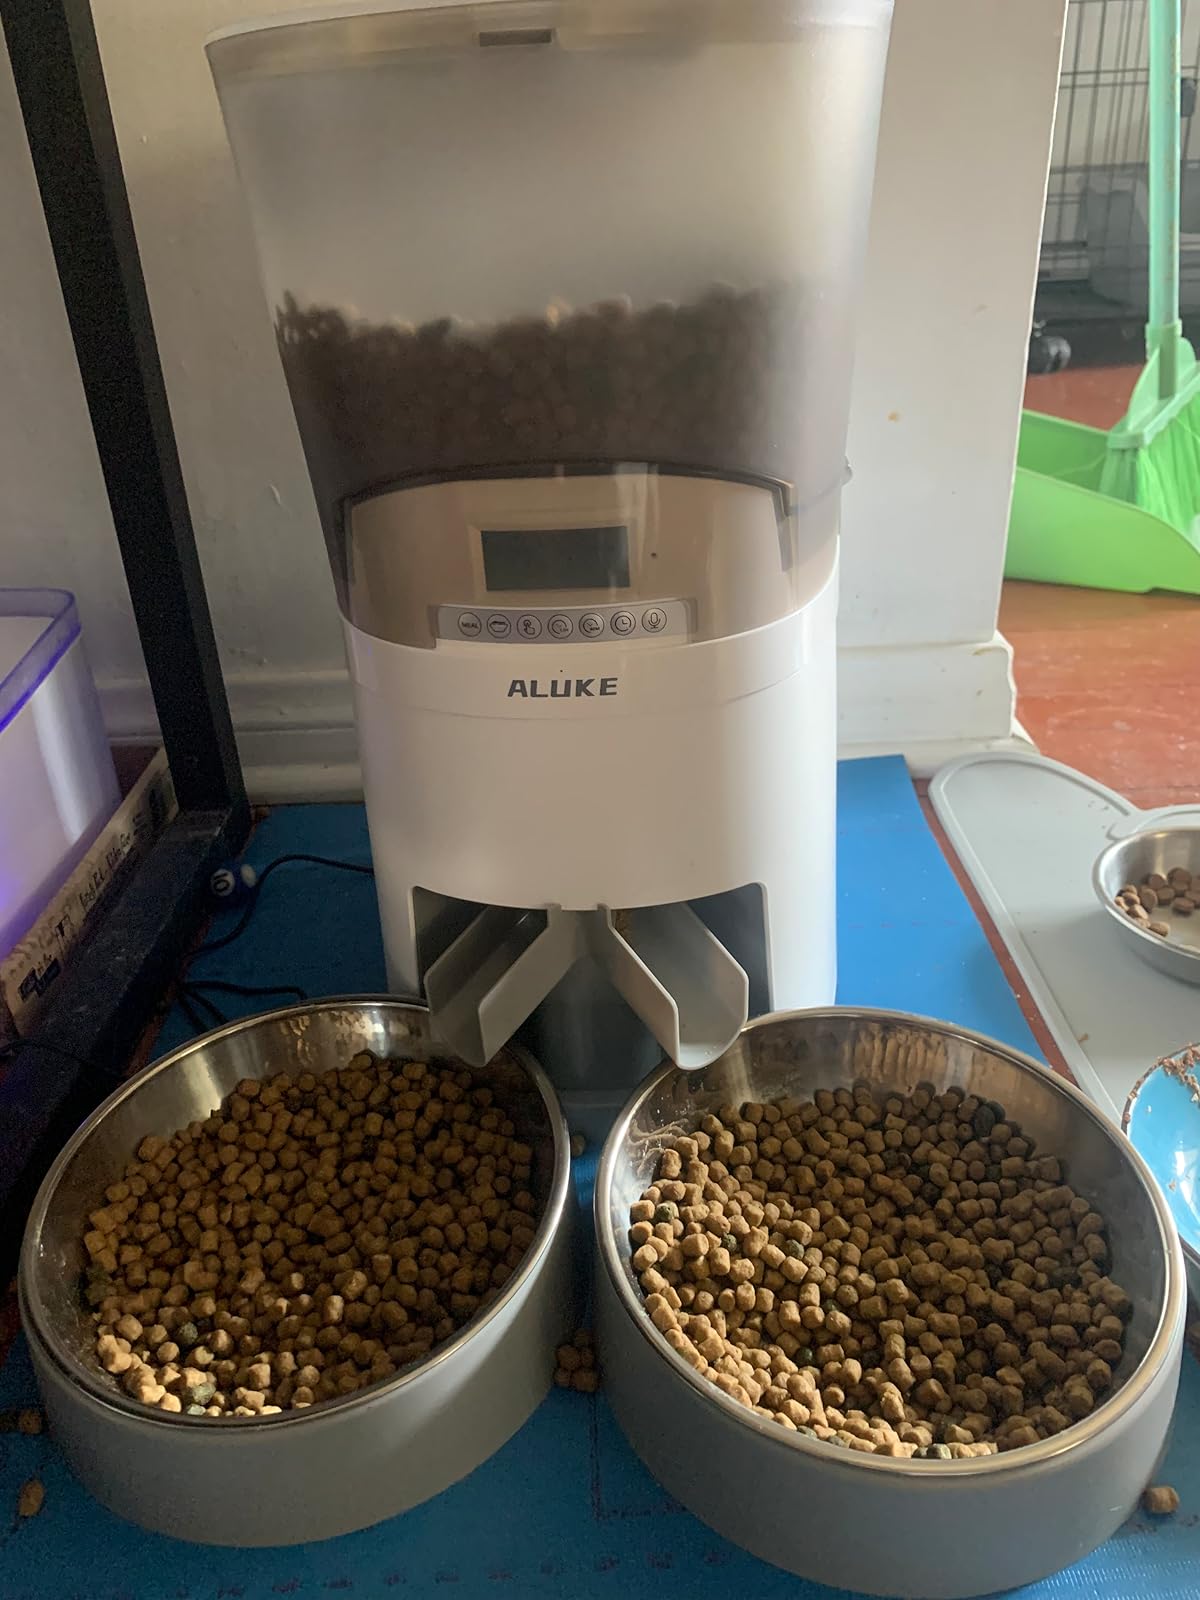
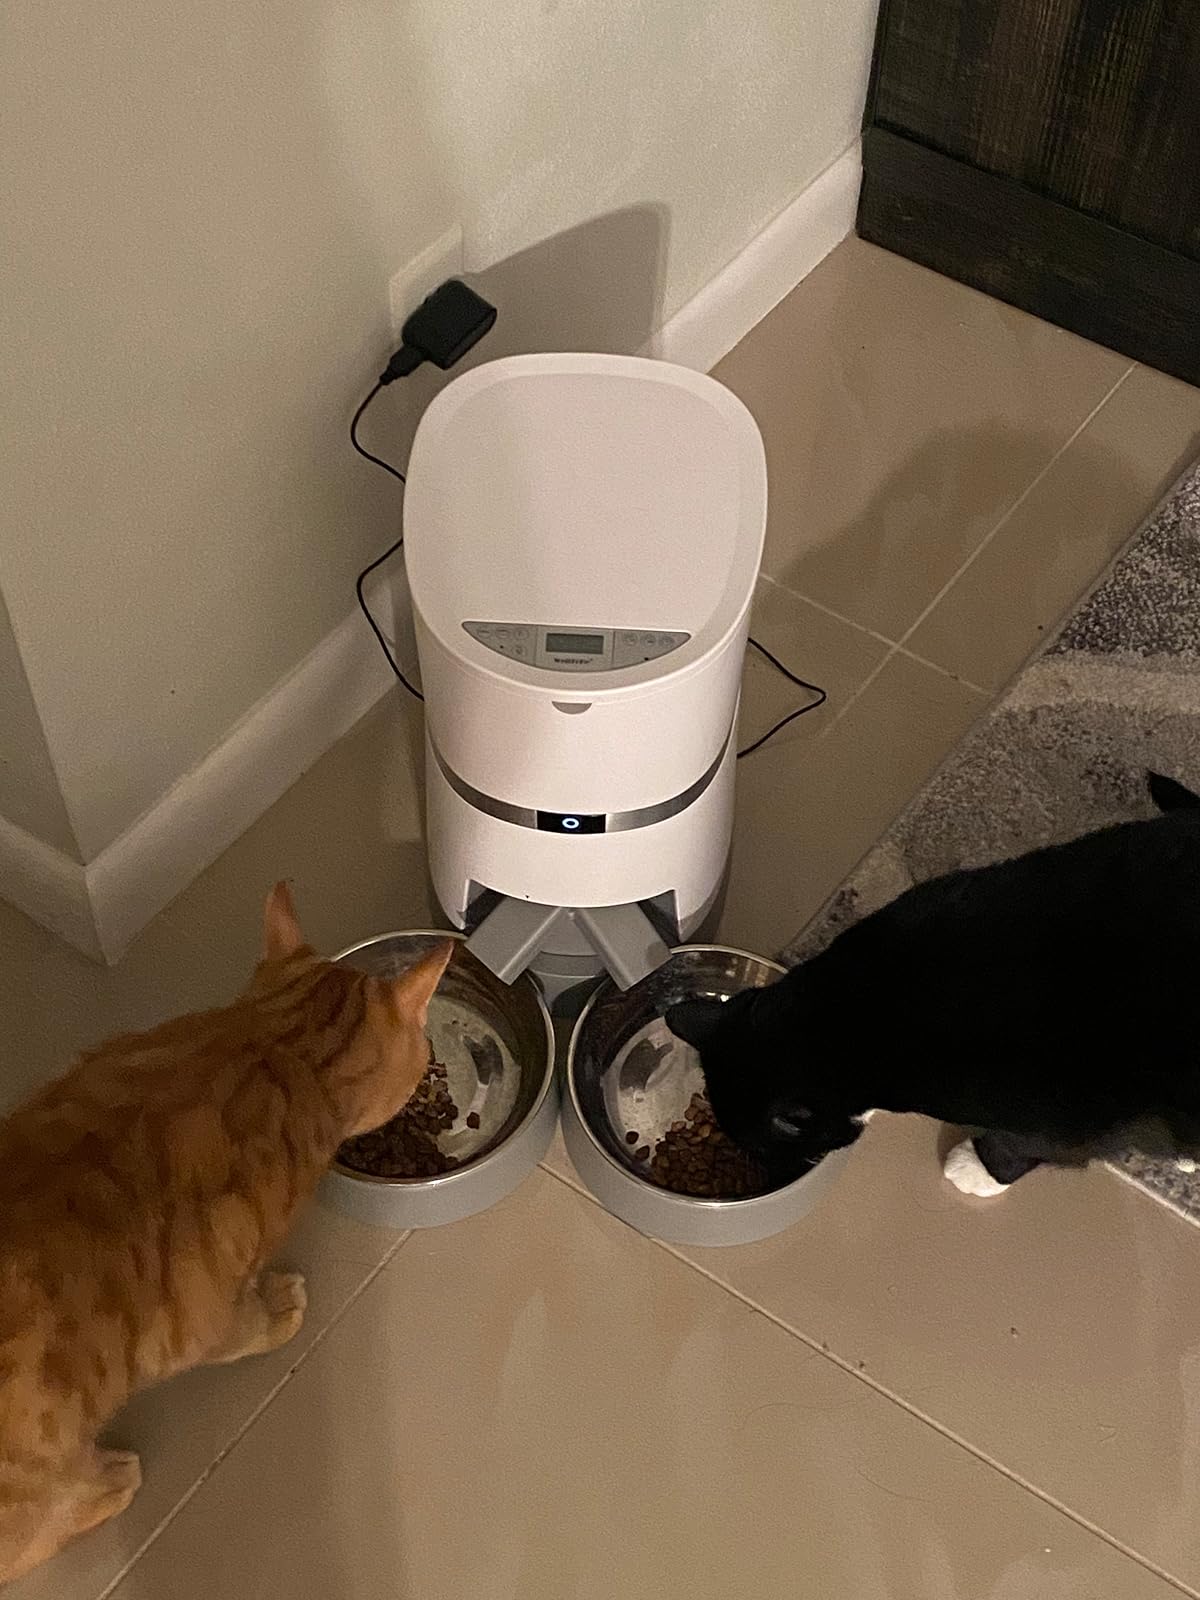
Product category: items_feeder
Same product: no